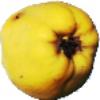
Label: Quince 1